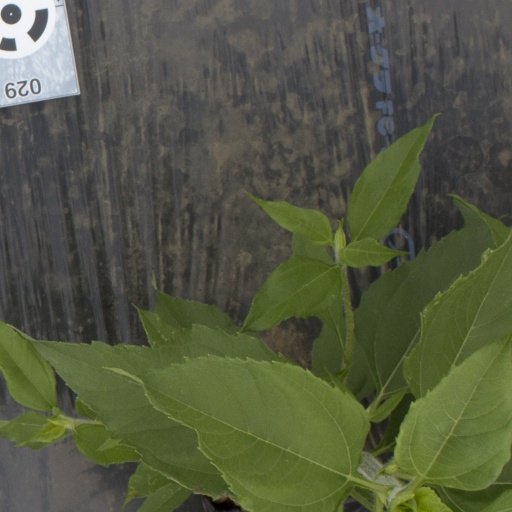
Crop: Jerusalem artichoke